Roberto Luongo

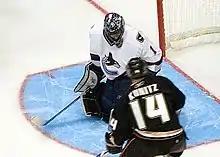
An ice hockey goaltender wearing a white jersey on his knees to make a save. He is looking downwards to the right as an opposing player in black skates towards him.

Luongo's arrival in Vancouver ended a seven-and-a-half-year period of instability for Canucks netminding, with a total of 18 goaltenders having played for the club since Kirk McLean's departure in 1998. General manager Brian Burke had coined the term "goalie graveyard" during his tenure in Vancouver to describe the club's goaltending fortunes. Luongo recorded a 3–1 win against the Detroit Red Wings in his Canucks debut on October 5, 2006. Later in the month, he notched his first shutout with the Canucks, stopping 32 shots in a 5–0 win over the Chicago Blackhawks on October 25. On January 9, 2007, Luongo was voted in as a starting goaltender for the first time in his career for the Western Conference All-Stars. Six days after the announcement, he was hospitalized after taking a puck to the throat in practice. He spent the night in the intensive care unit for fears his windpipe would swell and become blocked. Discharged from the hospital on game day, Luongo recorded a shutout that night against the Montreal Canadiens on January 16, 2007. During the 2007 NHL All-Star Game in Dallas, Luongo was named the Skills Competition's top goaltender and helped the West to a 12–9 win over the East. Late in the season, Luongo recorded his franchise record-setting 39th win in a 2–1 overtime victory on March 9 against the San Jose Sharks. He surpassed Kirk McLean's 38-win mark set in 1991–92. He went on to finish with a career-high 47 wins, one shy of league-leader Martin Brodeur, who broke Bernie Parent's 33-year-old NHL record of wins in a season. Luongo and Brodeur are considered, however, to have been given an advantage to Parent with the inauguration of the shootout that season by the NHL, allowing more games to be decided with wins, as opposed to ties. In addition to his 47 wins, Luongo recorded a 2.29 GAA (which was at that time, a personal best) and a team-record .921 save percentage (surpassing Dan Cloutier's .914 save percentage in 2003–04; later broken by Cory Schneider's .929 save percentage in 2010–11). He won three team awards – the Cyclone Taylor Trophy as MVP, the Molson Cup as the player with the most three-star selections, and the Most Exciting Player Award. He led the Canucks to a Northwest Division title and what was then a franchise record of 105 points, The team was seeded third in the Western Conference. The 2007 playoffs marked Luongo's first NHL postseason appearance. Facing the sixth-seeded Dallas Stars in the opening round, he almost set an NHL record for most saves in a playoff game in his postseason debut. He stopped 72 shots, en route to a 5–4 quadruple overtime victory, one save shy of Kelly Hrudey's 73-save mark set in 1987. Luongo went on to win his first playoff series as the Canucks eliminated the Stars in seven games. They were, however, defeated in the second round by the second-seeded and eventual Stanley Cup champions Anaheim Ducks. Luongo put forth a losing 56-save performance in the deciding fifth game against the Ducks. After the game ended in regulation at a 1–1 tie, he missed the first three minutes of the first overtime period to what was first believed to be an equipment malfunction. However, after the series ended, it was revealed that Luongo, instead, had an untimely case of diarrhea. The Canucks lost the game 2–1 in the second overtime when Luongo took his eye off the puck to look at the referee, believing a penalty should have been issued to the Ducks on a play in which Canucks forward Jannik Hansen was hit by Ducks forward Rob Niedermayer. With Luongo not paying attention, Ducks defenceman Scott Niedermayer shot the puck from the point to score the series-winning goal.